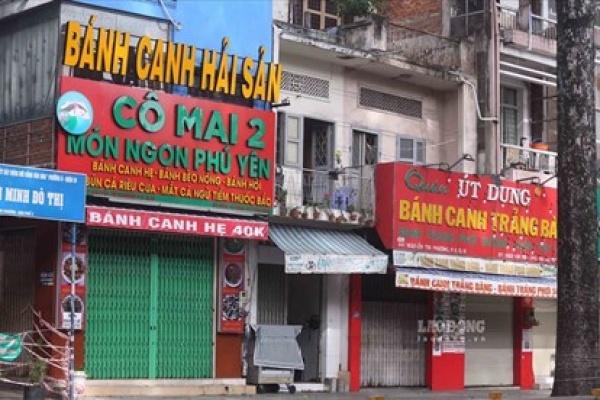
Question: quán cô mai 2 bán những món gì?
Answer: bánh canh hải sản